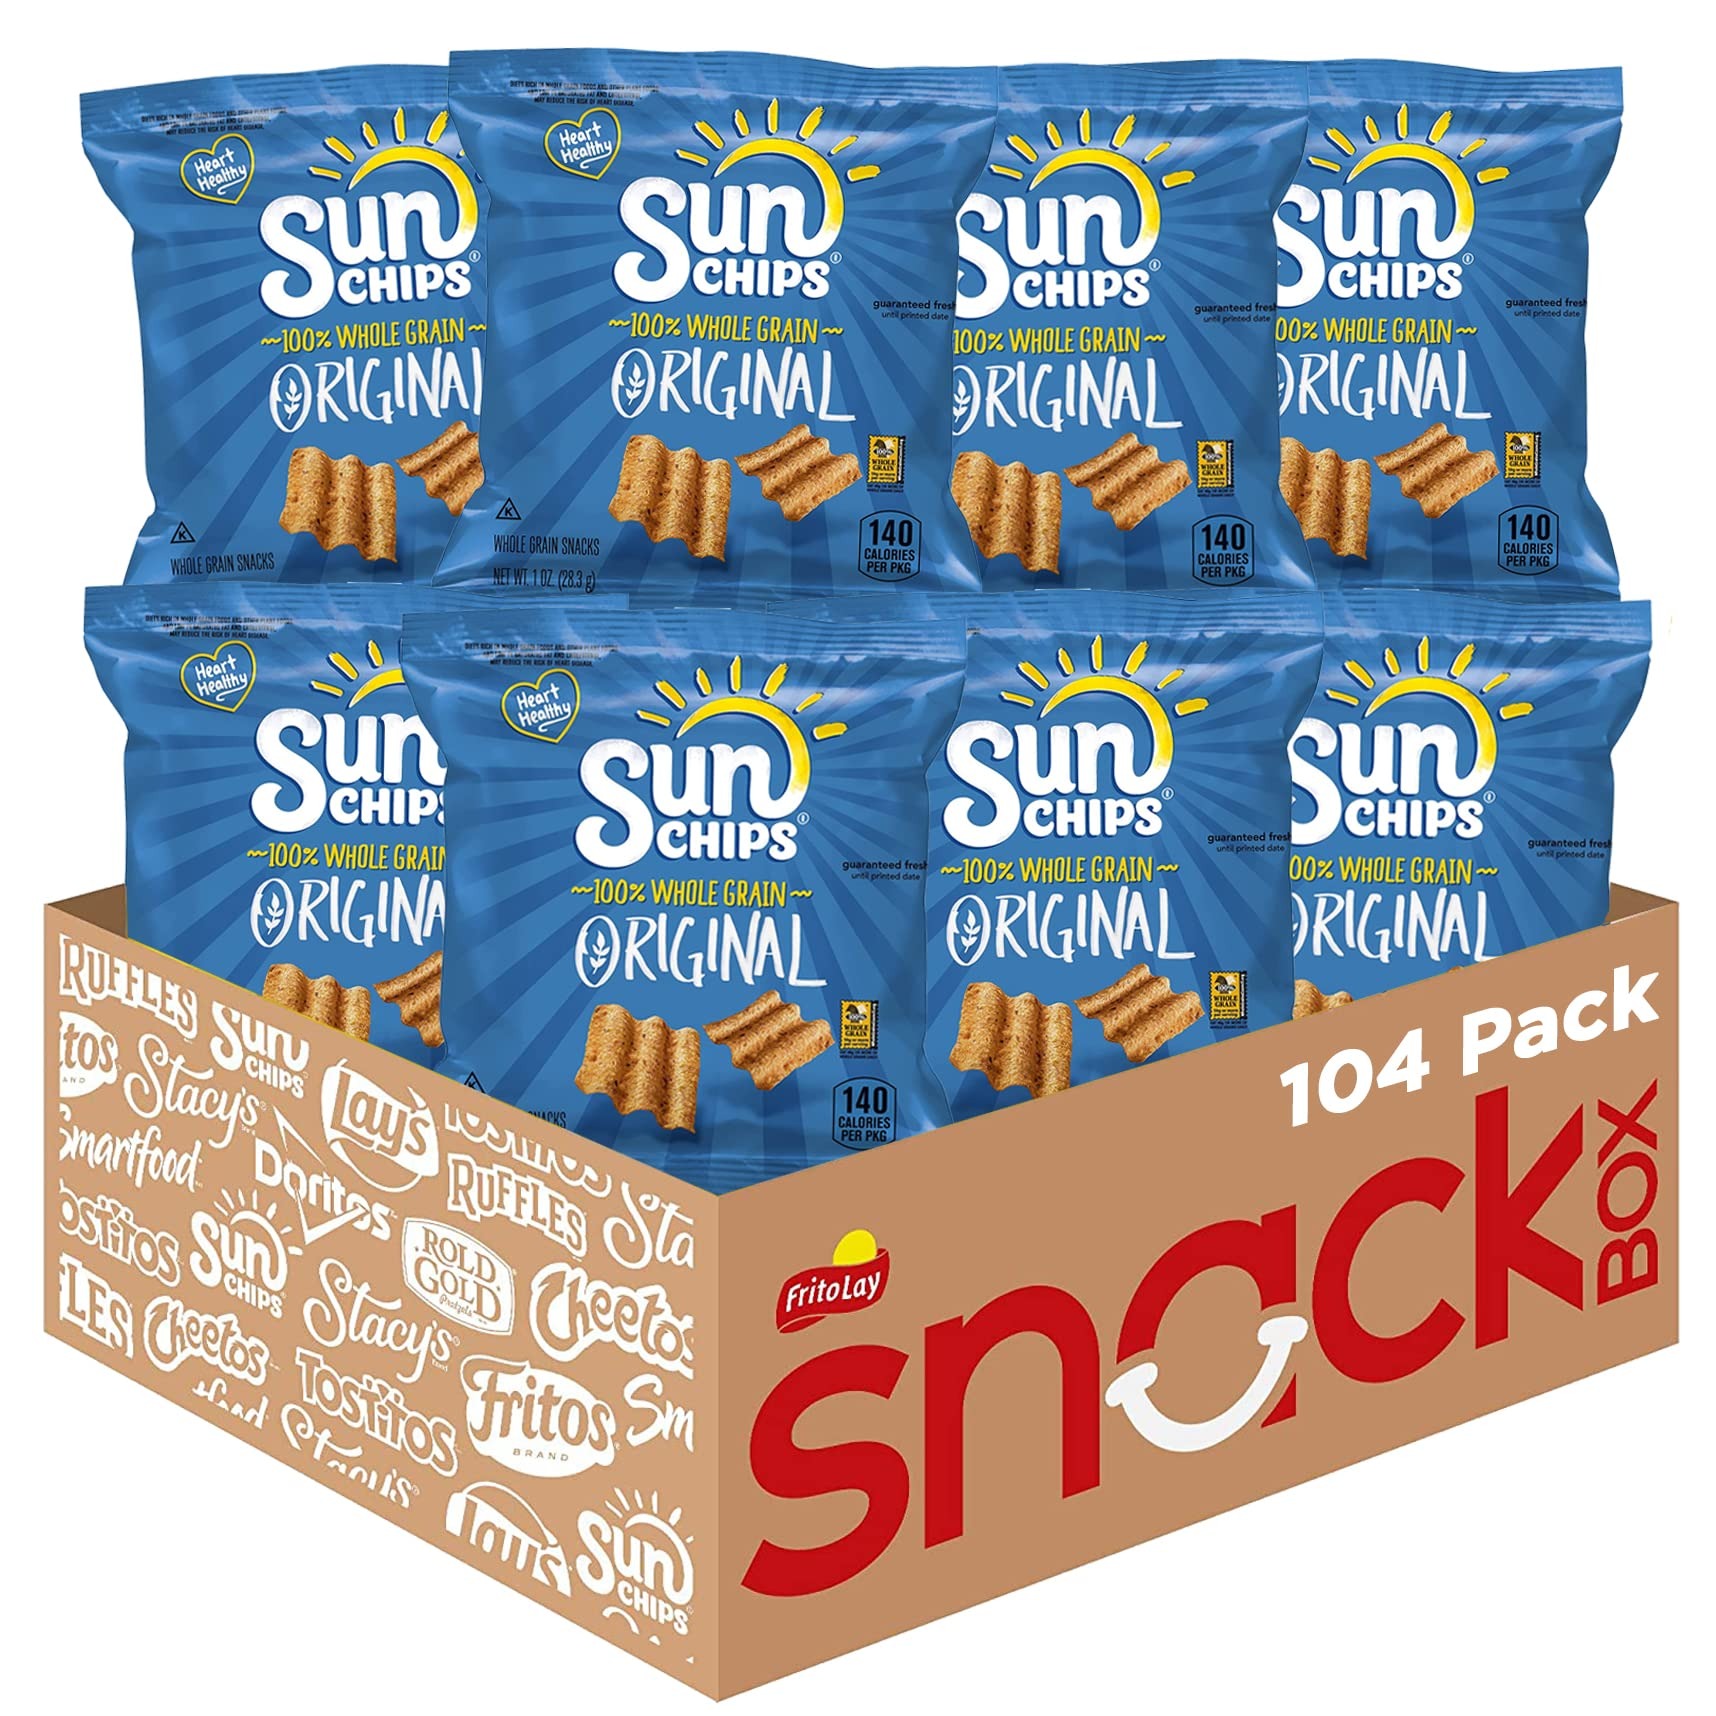
Item Name: SunChips Original Multigrain Snacks, 1 Ounce (Pack of 104)
Bullet Point 1: Item Package Length: 50.8cm
Bullet Point 2: Item Package Width: 40.894cm
Bullet Point 3: Item Package Height: 35.306cm
Bullet Point 4: Item Package Weight: 8.5 lb
Value: 104.0
Unit: Ounce

Price: 58.49